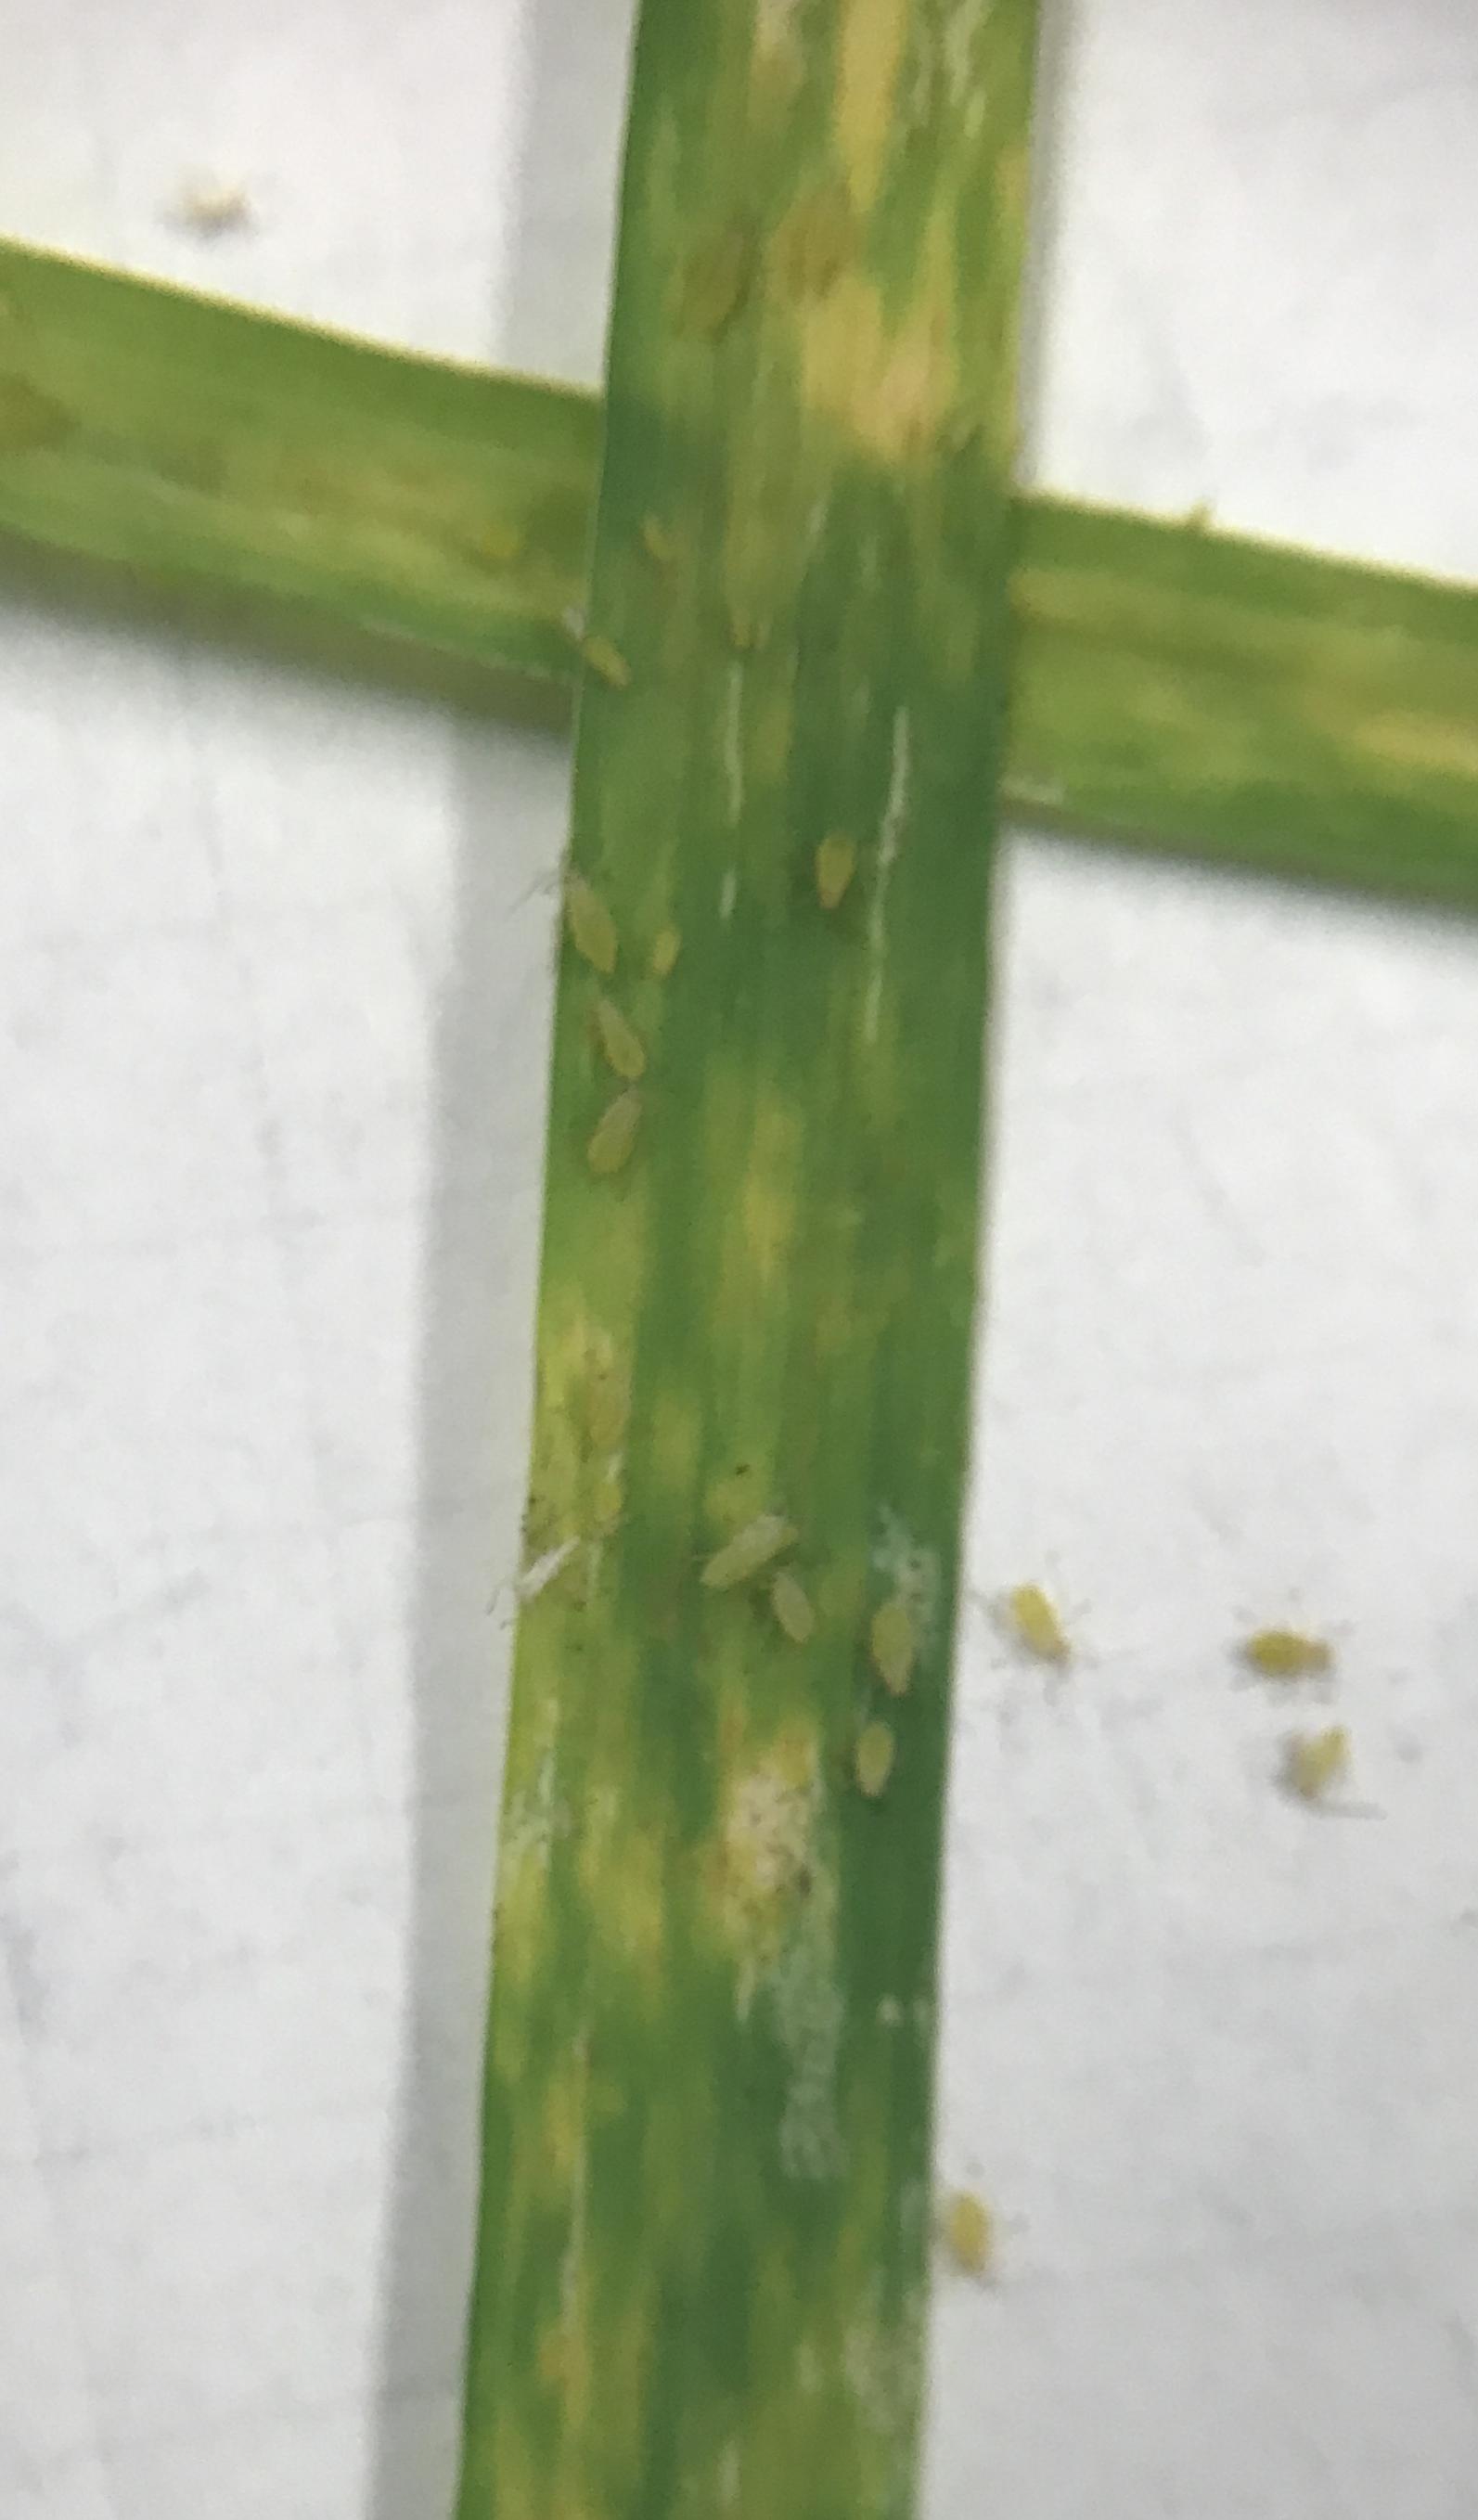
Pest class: cereal_grass_aphid